Han Lin'er

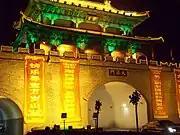
The fortifications of Kaifeng, the Song capital from 1358 to 1359.

In January 1355, the Yuan government dismissed Toqto'a and finally executed Han Shantong. In March that year, Han Lin'er, Han Shantong's son, having been in hiding since his father was arrested, arrived in Bozhou. With the support of Liu Futong, Han Lin'er was crowned as the emperor of the Great Song ("Da Song") and adopted the era name Longfeng (Dragon and Phoenix). His religious title was "Lesser King of Light" ("Xiaoming wang"). Du Zundao, a former Yuan official in the Ministry of War, was chosen as the prime minister and "de facto" ruler of the state. However, in the same year, Liu Futong assassinated Du Zundao and replaced him as prime minister.